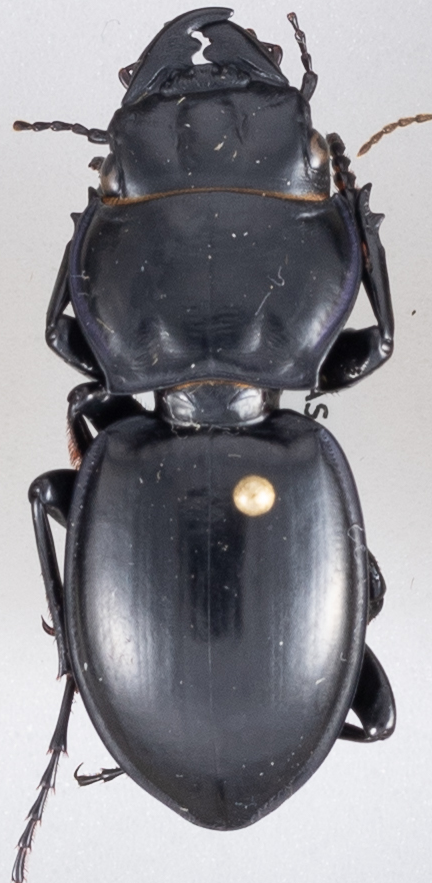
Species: Pasimachus californicus
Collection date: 2020-07-27
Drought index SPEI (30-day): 0.684
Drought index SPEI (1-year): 0.88
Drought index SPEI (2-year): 2.09